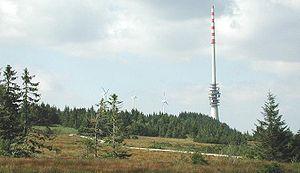
Le Hornisgrinde est, avec ses 1 164 mètres d'altitude, le plus haut sommet du nord de la Forêt-Noire, en Allemagne. Il se présente sous la forme d'une longue ligne dorsale d'une longueur d'environ deux kilomètres et s'oriente à peu près dans le sens nord-sud. Il est situé à 20 kilomètres de Strasbourg et est visible depuis la France. Il est constitué de grès triasique.